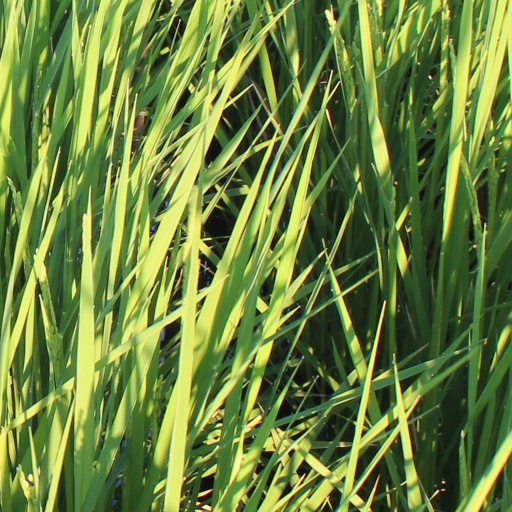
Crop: rice